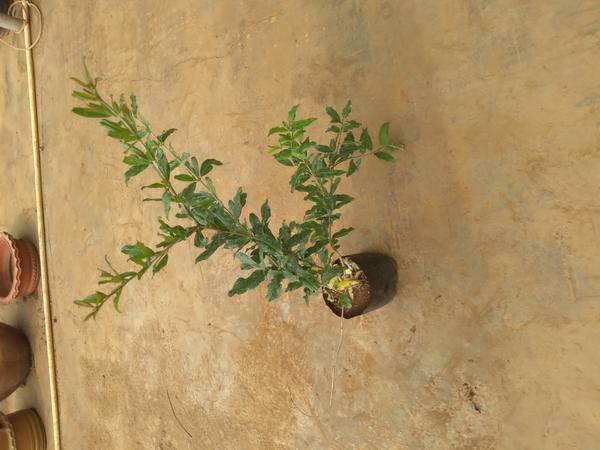
Plant: Pomegranate